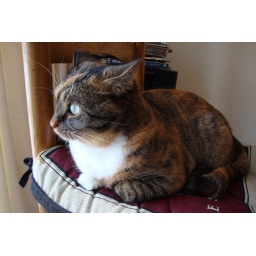
Semi-catloaf, looking out the patio door. On the dining room chair by the patio door. Taken by Edgar.